Age of Empires (video game)

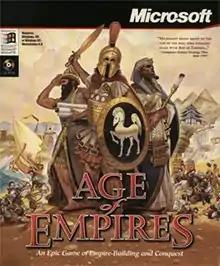
Windows cover art

Age of Empires (AoE) is a 1997 real-time strategy video game based on history, developed by Ensemble Studios and published by Microsoft, and the first game in the "Age of Empires" series. The game uses the Genie Engine, a 2D sprite-based game engine. The game allows the user to act as the leader of an ancient civilization by advancing it through four ages (the Stone, Tool, Bronze, and Iron Ages), gaining access to new and improved units with each advance.